Raung

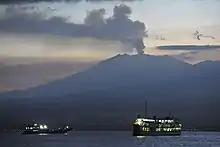
Raung eruption seen from Bali Strait

The volcano started to display increased activity on 24 June 2015, and on 29 June 2015, began to eject material causing a dust cloud that resulted in warnings being issued to residents within radius of the caldera, and causing disruption to flights in and out of nearby Bali.